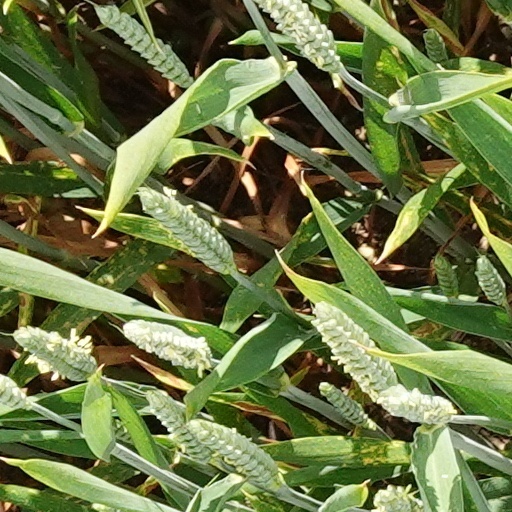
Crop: wheat